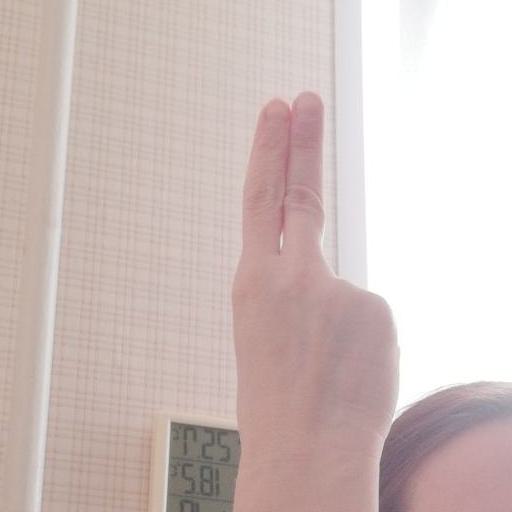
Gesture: two_up_inverted